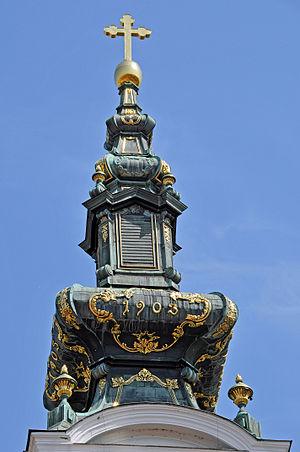
La cathédrale Saint-Georges de Novi Sad est une cathédrale orthodoxe située à Novi Sad, la capitale de la province autonome de Voïvodine, en Serbie. Construite entre 1734 et 1740, restaurée au milieu du XIXᵉ siècle et au début du XXᵉ siècle, elle est inscrite sur la liste des monuments culturels de grande importance de la République de Serbie.